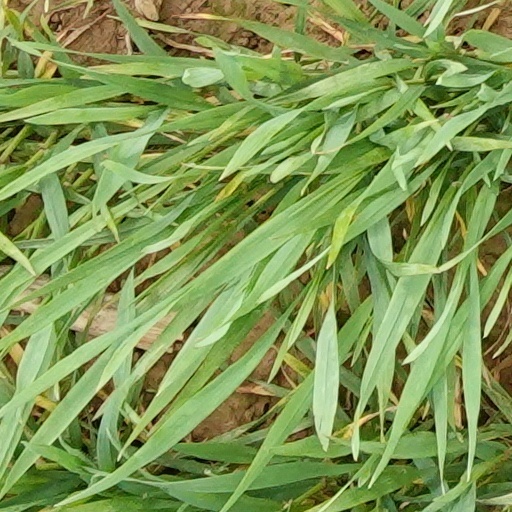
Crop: wheat